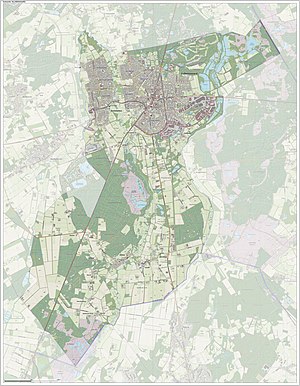
Valkenswaard
Valkenswaard er en kommune og en by i den sydlige provins Noord-Brabant i Nederlandene.